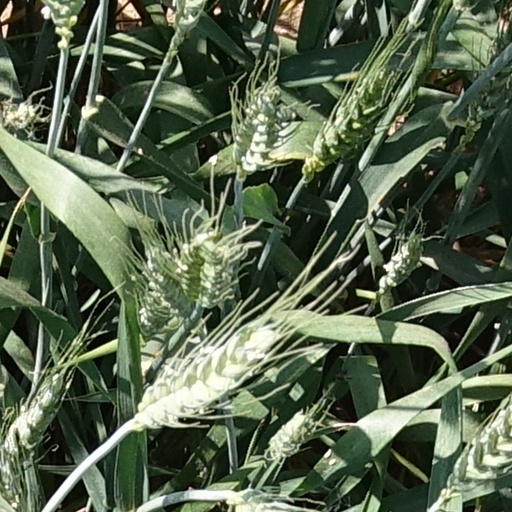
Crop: wheat